John Le Hay

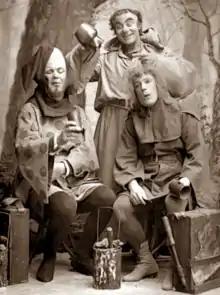
three male actors in comic medieval costume holding cups and striking exaggerated poses

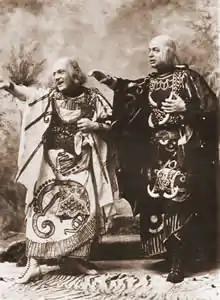
Le Hay as Phantis, with W. H. Denny as Scaphio, in "Utopia, Limited", 1893

Le Hay married Marian Lowry (1854–1940), also a member of the D'Oyly Carte company, who performed under the stage name of Marian May for about a decade. The couple had three daughters and a son; two of these, Norah Sophia (1884–1970) and Millicent Marian Rylance (1888–1966), became actresses. From 1881 to 1883, Le Hay served as the principal comedian with a D'Oyly Carte touring company, playing J. W. Wells in "The Sorcerer", Sir Joseph Porter in "H.M.S. Pinafore", and Major General Stanley in "Pirates". He also appeared briefly in the tenor role of Ralph Rackstraw in "Pinafore" and filled in as Frederic in "Pirates" on one occasion. "The Western Mail" praised his performance in "H.M.S. Pinafore":